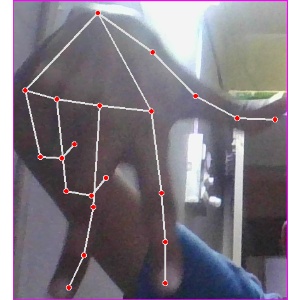
अक्षर: ग